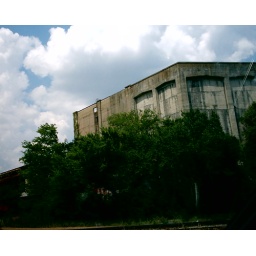
this ice plant in Nashville, AR is where we got our bags and blocks of ice before ice makers...